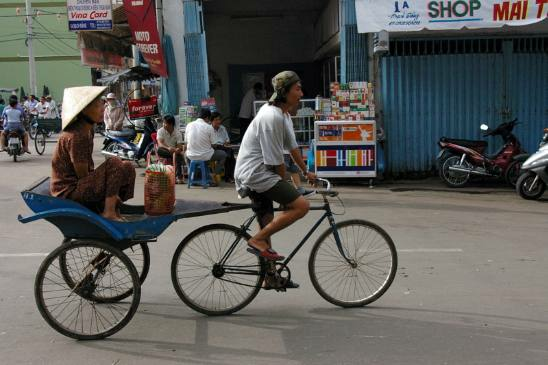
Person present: Yes